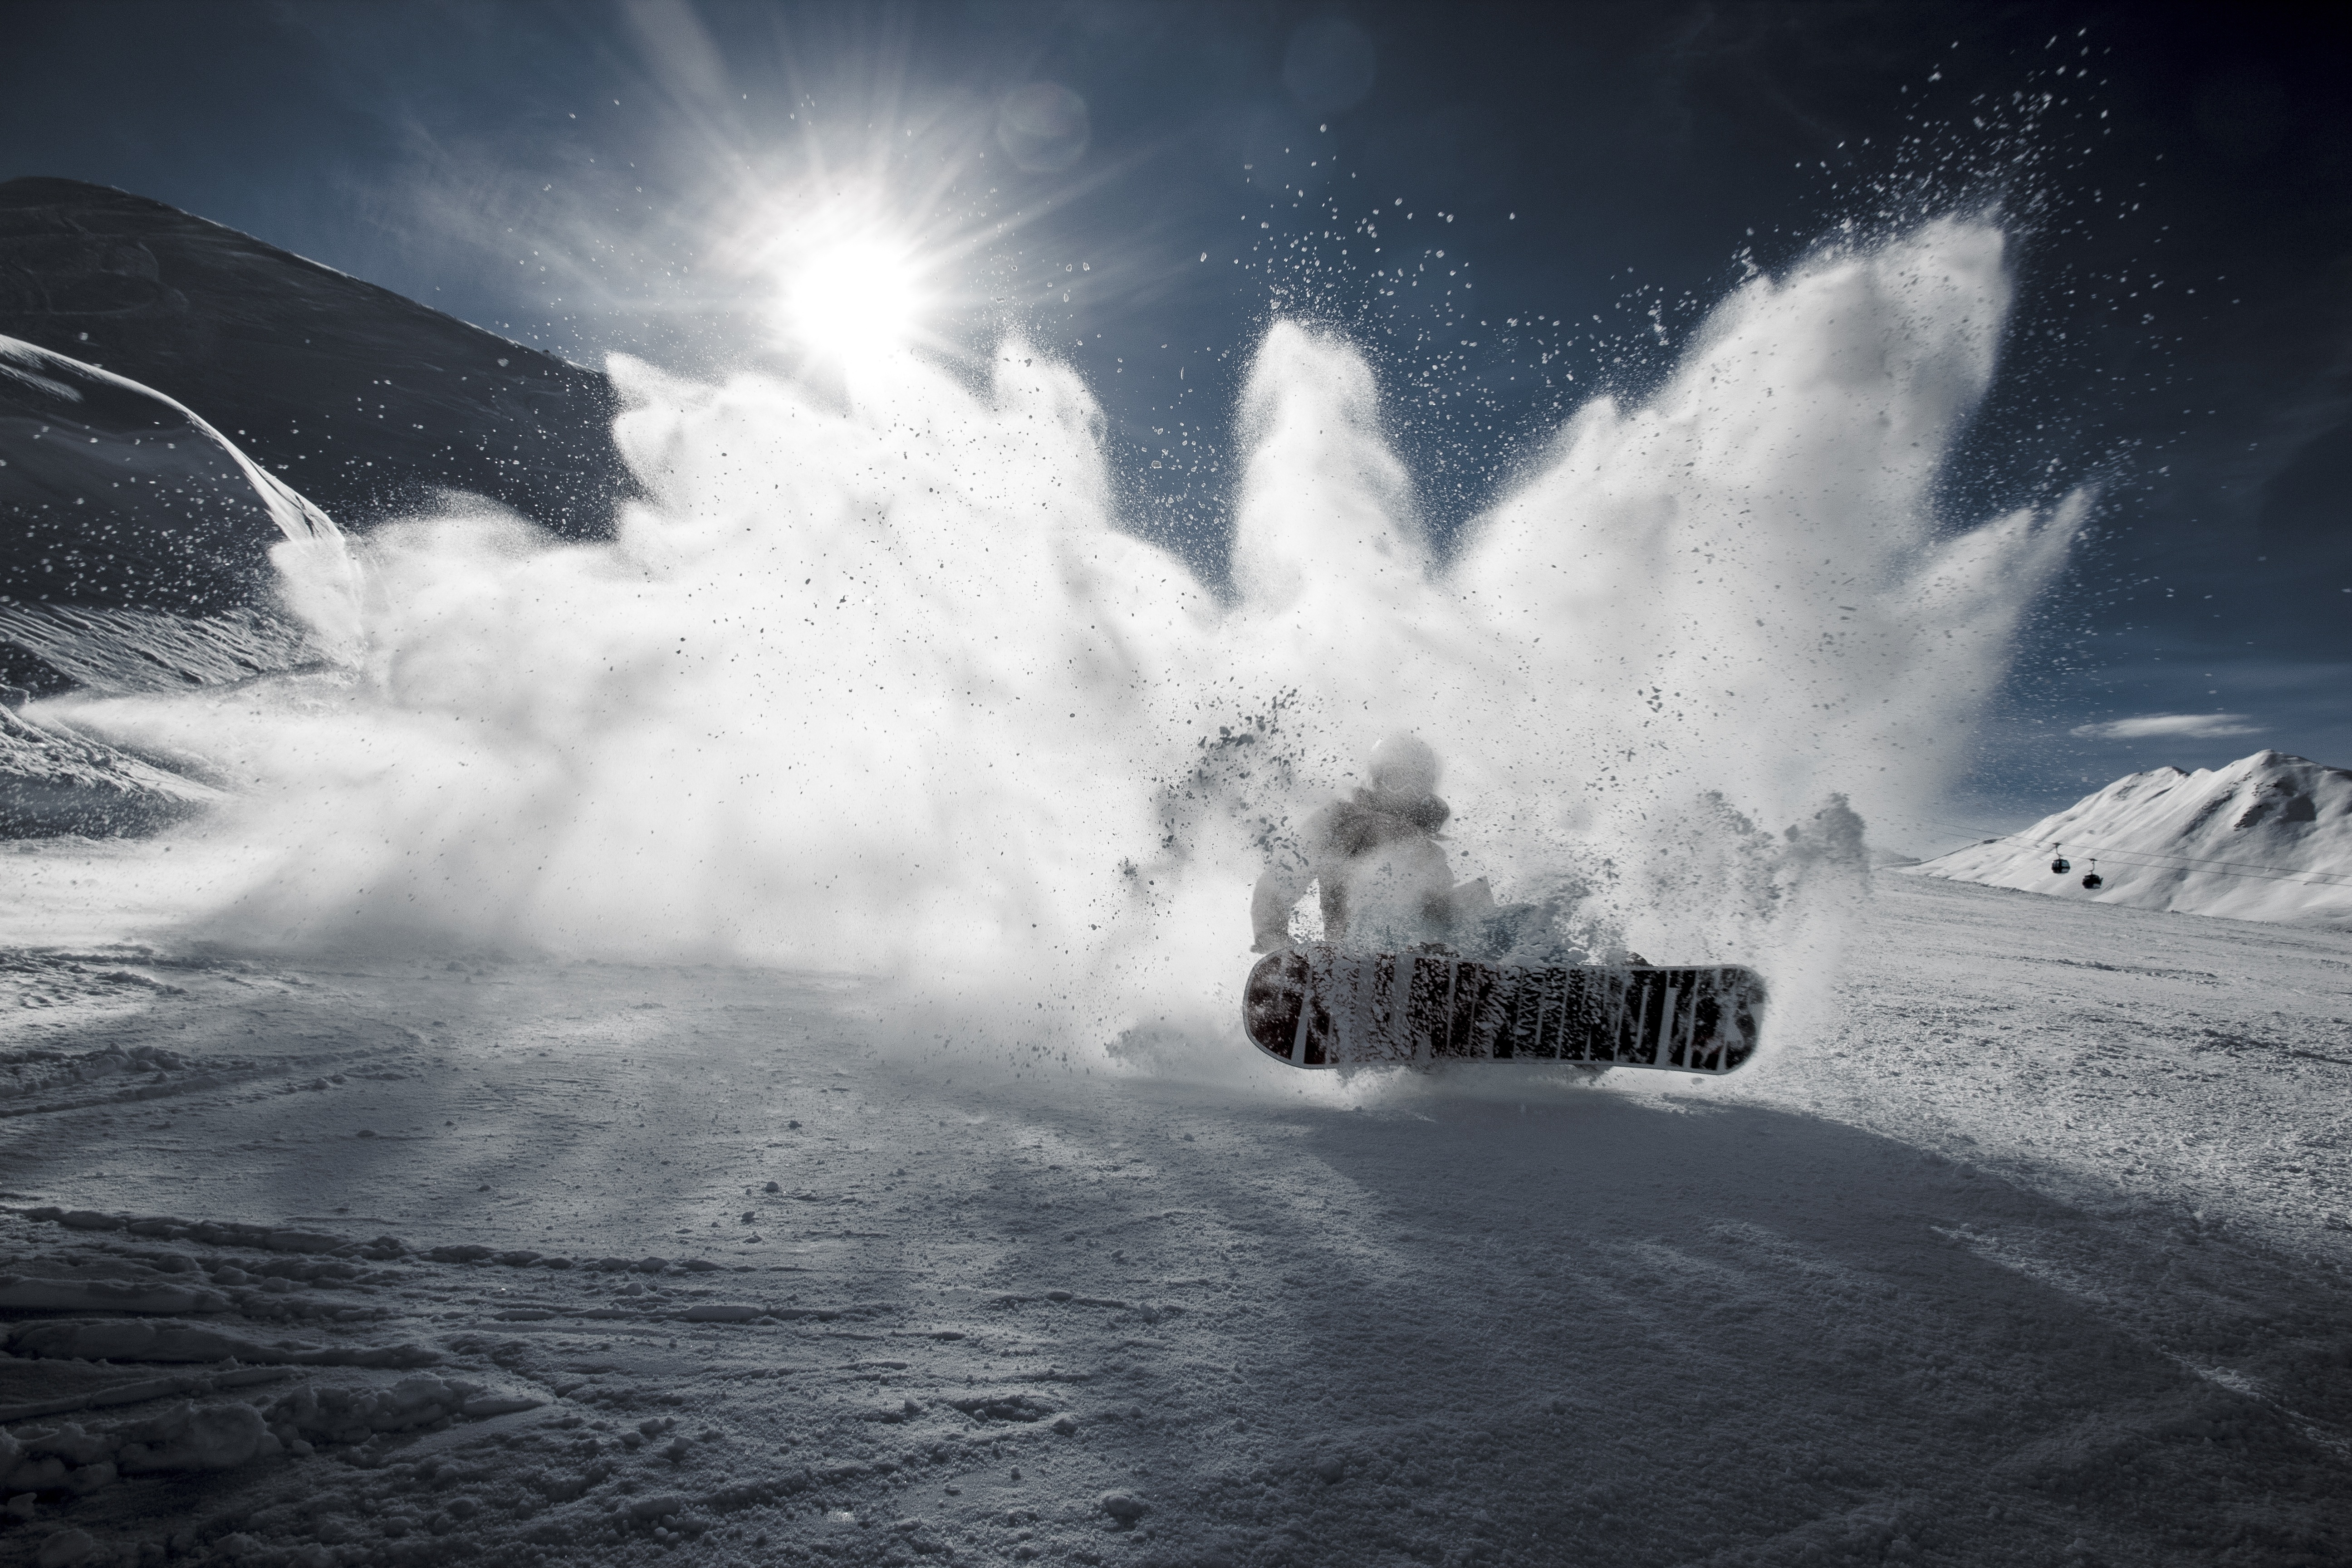
mountain, snow, cold, winter, cloud, sun, wave, ice, vehicle, weather, monochrome, outdoors, snowboarding, atmospheric phenomenon, atmosphere of earth, computer wallpaper, geological phenomenon